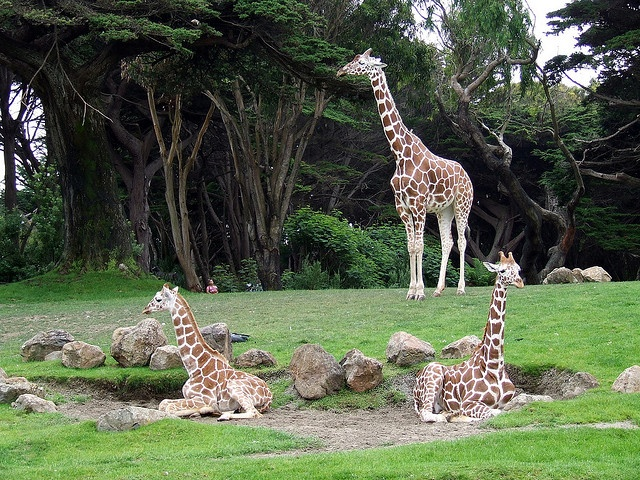
Two sitting giraffes and one standing giraffe on the grass.
There are some giraffes laying down next to a giraffestanding up.
Two giraffes sitting down and a third giraffe standing behind them.
two giraffes sitting down while a third eats some leaves from a tree
A group of three giraffe standing next to each other.